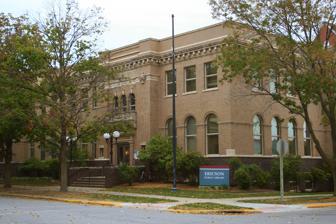
Building: Ericson Public Library
Country: United States of America
Year built: 1901
Ericson Public Library Location 702 Greene St. Boone, Iowa , United States Type Public Architect(s) Liebbe Other information Director Jamie Williams Website www .boone .lib .ia .us References: U.S. National Register of Historic Places Show map of Iowa Show map of the United States Coordinates 42°03′47″N 93°52′58″W / 42.06306°N 93.88278°W / 42.06306; -93.88278 Area Less than one acre Built 1900-1901 Architect Liebbe, Nourse & Rasmussen Architectural style Renaissance Revival MPS Public Library Buildings in Iowa TR NRHP reference No. 83000344 Added to NRHP May 23, 1983 Ericson Public Library is located in Boone, Iowa , United States.  The public library building was a gift of C.J.A. Ericson , a local businessman and politician, who served five terms in the Iowa General Assembly .  While in the state legislature he advocated for libraries on a statewide level.  He was also a longtime member of the Iowa Library Association. The building was designed in the Renaissance Revival style by the Des Moines architectural firm of Liebbe, Nourse & Rasmussen .  It was completed in 1901, and features a projecting central pavilion  with a Venetian window-piece above the main entrance.  An addition was built onto the rear of the building from 1922 to 1923.  The building was listed on the National Register of Historic Places in 1983. References